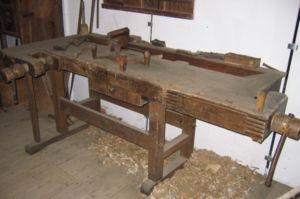
Le menuisier est un artisan qui travaille traditionnellement le bois et dont la discipline est la menuiserie. Il réalise les portes, les fenêtres, les parquets et boiseries dans le bâtiment, les meubles et les sièges. Il peut également assurer leur pose. Il fournit avant tout une prestation sur mesure en fabrication, mais aussi en agencement en bois massif et en petite serrurerie. De nos jours, par abus de langage, on classe les agenceurs et les poseurs avec les menuisiers alors qu'ils n'en sont pas puisqu'ils ne pratiquent pas la menuiserie. La profession d'ébéniste se distingue de celle de menuisier lorsque, à partir du XVIIᵉ siècle, elle se spécialise dans le placage faisant appel à des essences de bois différentes de celle du bâti du meuble.